Football in Albania

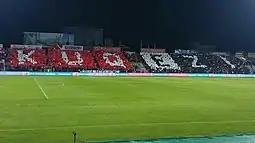
A choreography of Tifozat Kuq e Zi in the national team's first match at Elbasan Arena against Denmark in October 2014.

The most famous player at the moment is Thomas Strakosha, goalkeeper for Lazio in the Serie A winning with them two Coppa Italia in 2012–13 and 2018–19. He has won also two times the Supercoppa Italiana in 2017 and 2019 both against Juventus Turin.